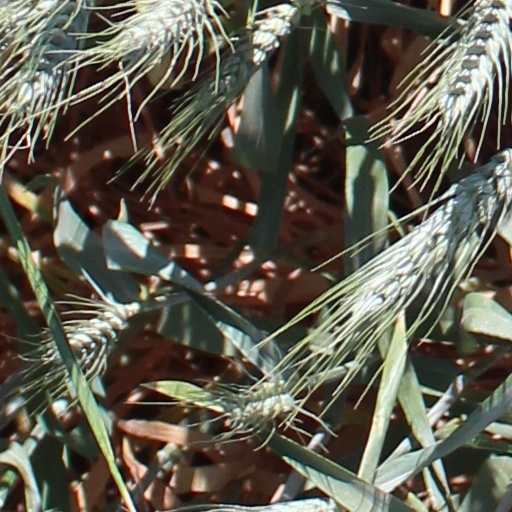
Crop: wheat